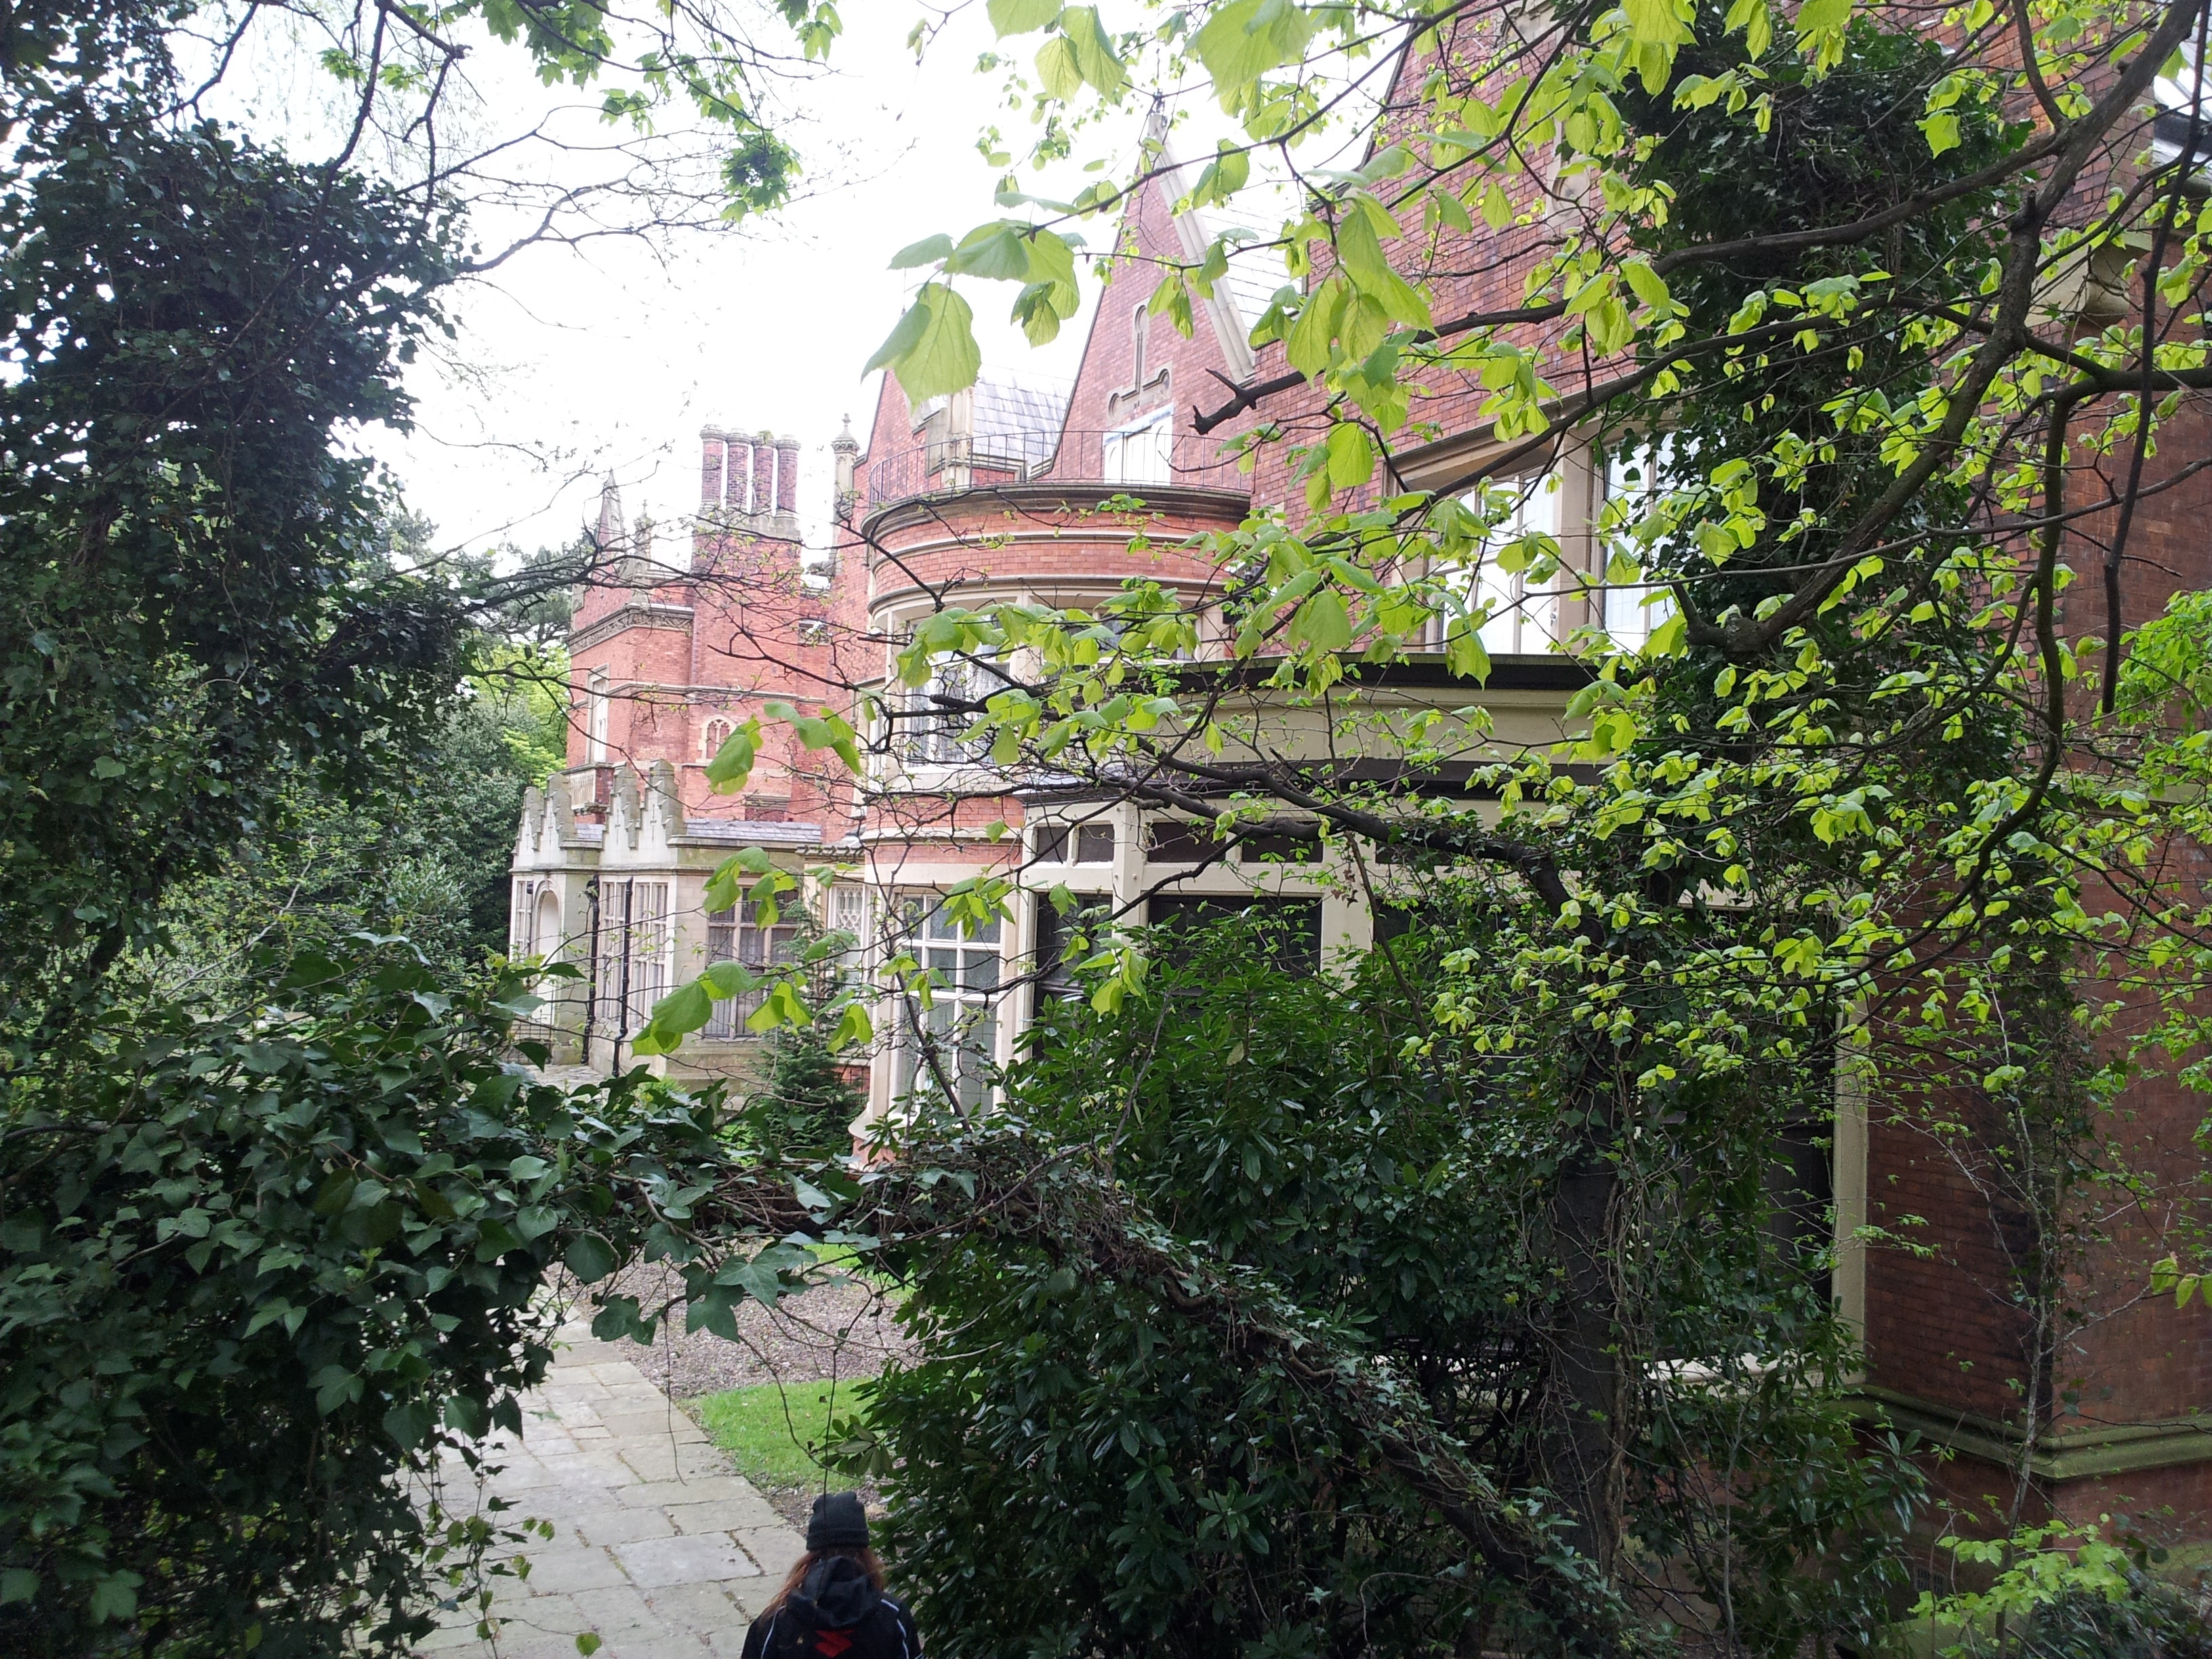
tree, mansion, house, flower, building, cottage, garden, shrine, estate, neighbourhood, rolling stock